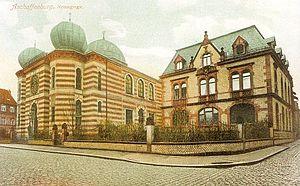
La synagogue d'Aschaffenbourg, inaugurée en 1893, a été détruite en 1938 lors de la nuit de Cristal comme la plupart des autres lieux de culte juif en Allemagne.